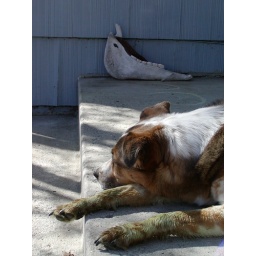
Notice the green paws she's sporting after some ball chasing in the wet lawn.